The Elder Scrolls II: Daggerfall

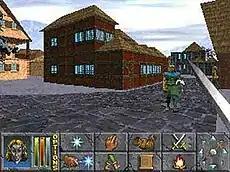
A first-person screenshot from "Daggerfall", demonstrating the user interface and graphical capabilities of the game

"Daggerfall", like the other games in "The Elder Scrolls" series, takes place on the fictional continent of Tamriel, in which the player can travel between the provinces of High Rock and Hammerfell. Like all "The Elder Scrolls" games, the player does not have to follow questlines or fill specific character roles, allowing the player to play the game how they see fit.